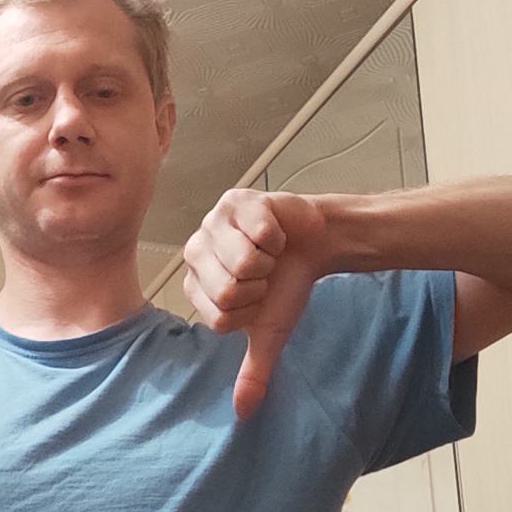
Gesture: dislike